Sky position (RA, Dec in degrees): 328.333, -0.4293
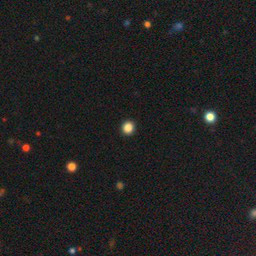
Galaxy morphology: Round Smooth Galaxies